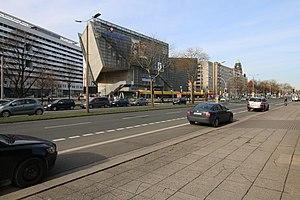
Ufa-Kristallpalast (Dresden)